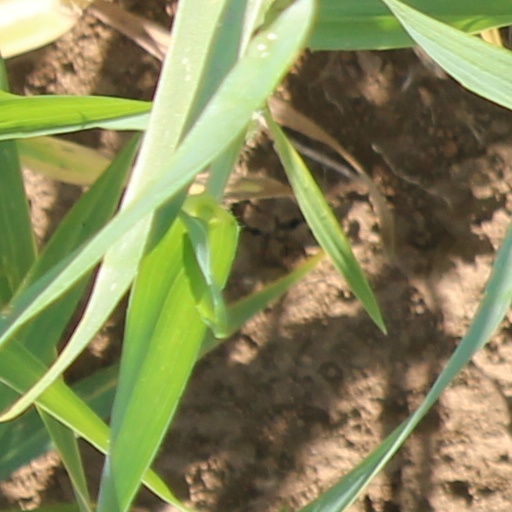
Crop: wheat